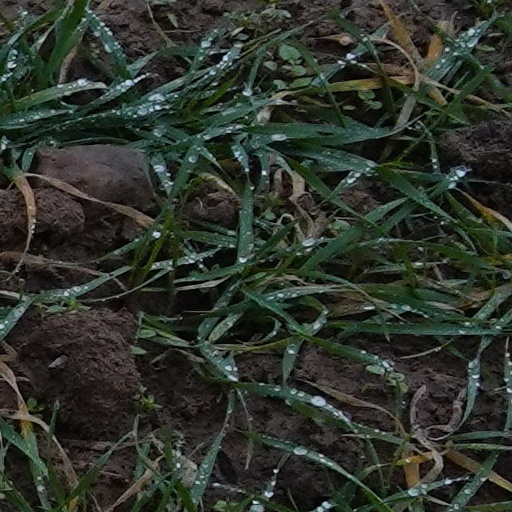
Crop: wheat